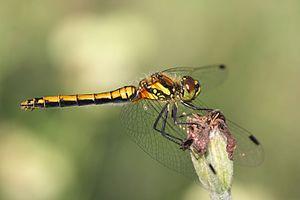
Une femelle Sympetrum danae à Otterndorf, Basse-Saxe, Allemagne. ↑ a b Heiko Bellmann: Der Kosmos Libellenführer, Die Arten Mitteleuropas sicher bestimmen. Frankh-Kosmos Verlags-GmbH &amp